Manizales

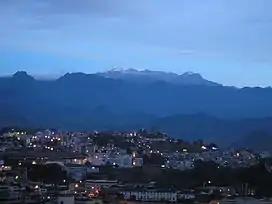
The Nevado del Ruiz of Los Nevados National Park seen from the city

Its core economy has traditionally been the cultivation and production of coffee. This fomented the creation of new types of employment and several factories, some of which remain in the metropolitan area while others have reduced their operations or moved to other cities aggravating the unemployment problem. These companies manufacture products such as liquor, shoes, rubber, chocolate, banks, detergents and soaps, threshing and packaged coffee, software, and metallurgy, among others. In addition, there are institutions and companies involved in the coffee sector as the Departmental Committee of Coffee Growers of Caldas, Almacafé, Cenicafé, and a number of other industries involved in the process of coffee (threshers, cooperatives, exporters).